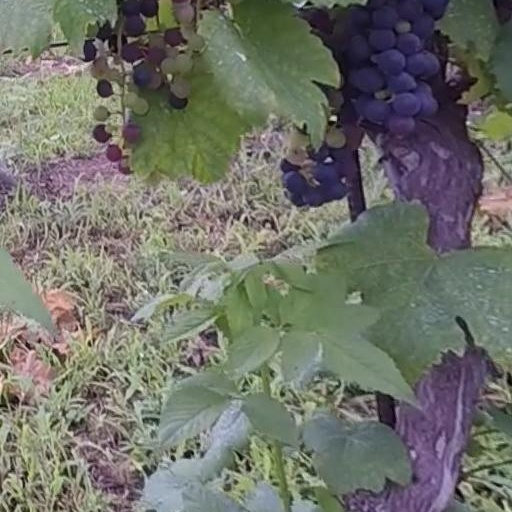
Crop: grape